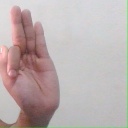
अक्षर: फ